Mi'ar

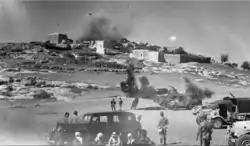
Mi'ar being blown up by the British in 1938.

British forces drove out the Ottomans in 1917, during World War I, and the British Mandate of Palestine was established in 1920. In the 1922 British census, Mi'ar had a population of 429 Muslims. The population increased to 543, still all Muslim, in the 1931 census and the inhabitants lived in a total of 109 houses.